Jessie Rae Scott

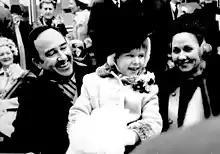
Scott (right) with her daughter and husband in 1969.

Jessie Rae Scott (October 12, 1929 – December 26, 2010) was an American politician who served as the First Lady of North Carolina from 1969 to 1973 through her marriage to North Carolina Governor Robert W. Scott.